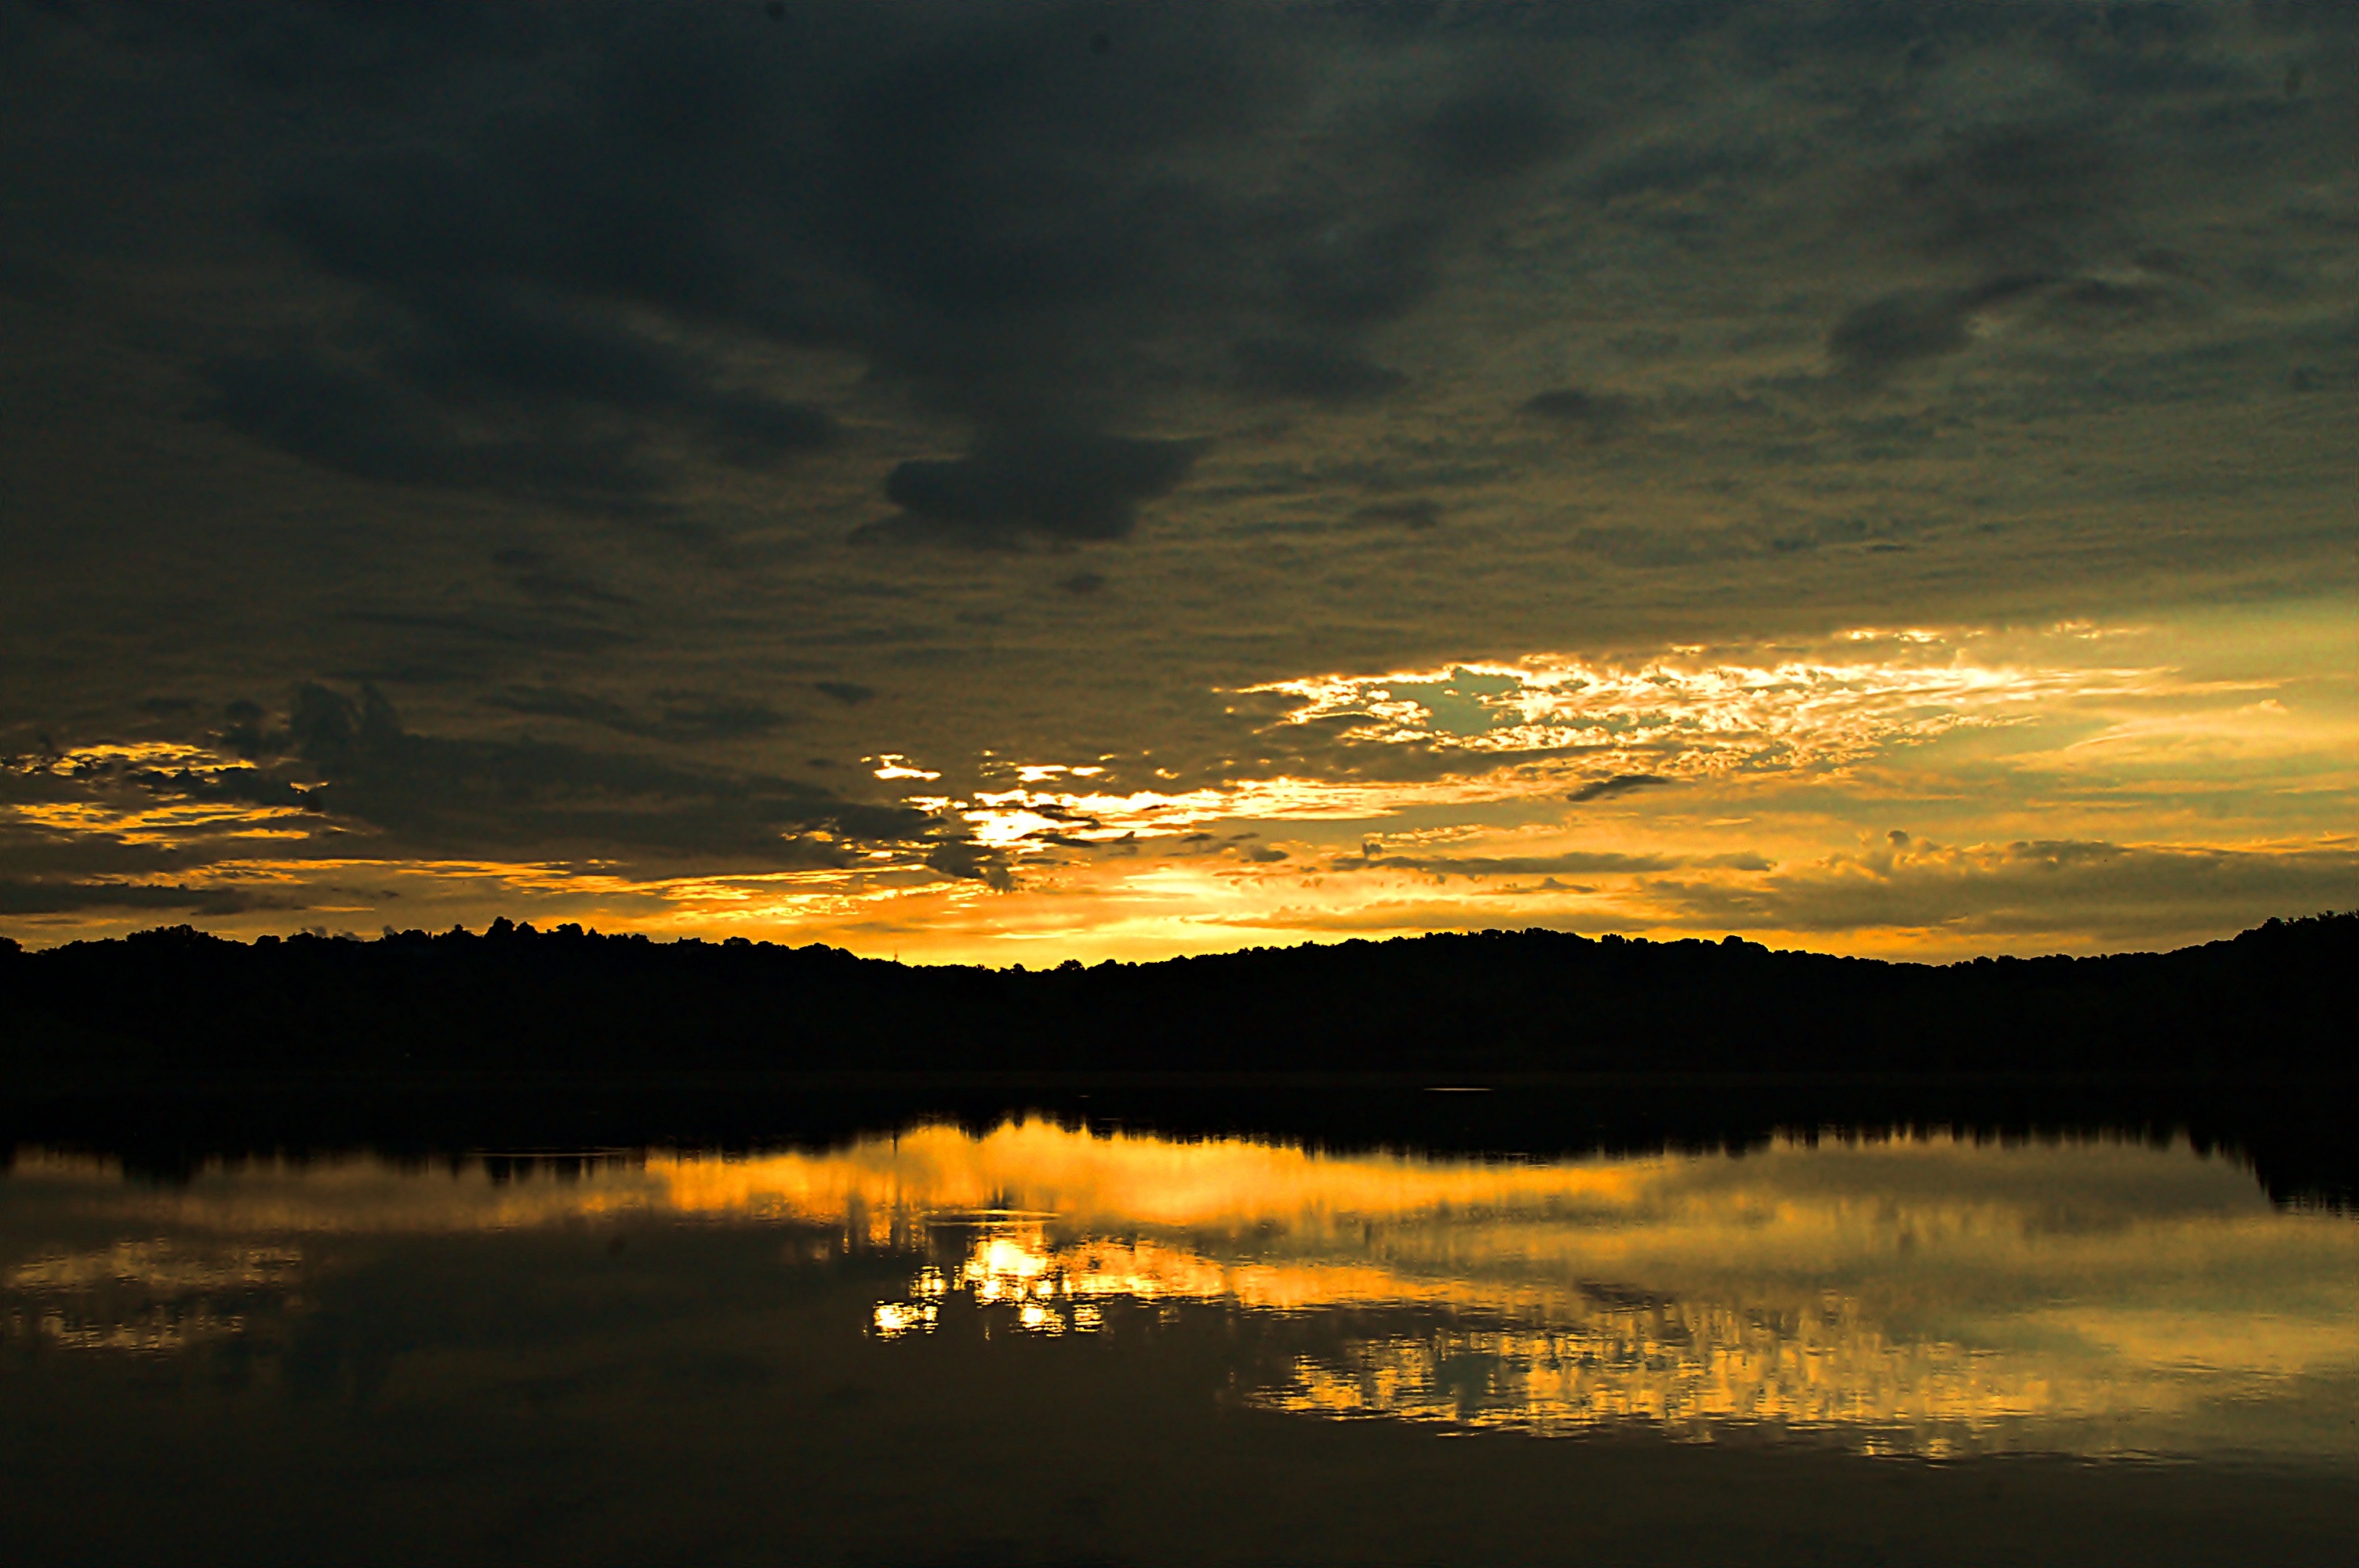
landscape, sea, water, nature, outdoor, horizon, cloud, sky, sunshine, sun, sunrise, sunset, sunlight, morning, lake, dawn, atmosphere, river, dusk, evening, reflection, tranquil, scenic, natural, scenery, serene, outdoors, loch, afterglow, atmospheric phenomenon, red sky at morning